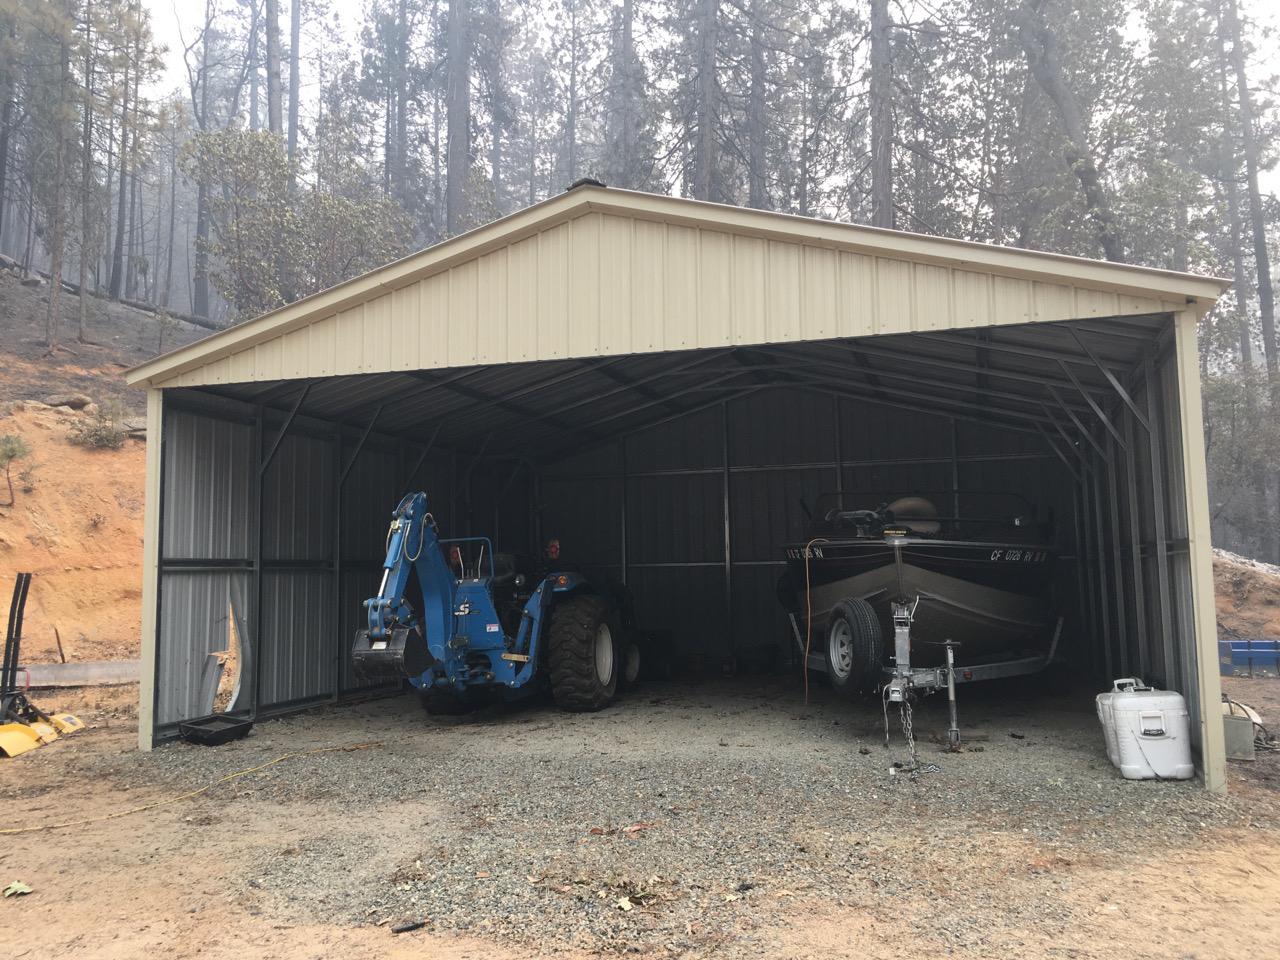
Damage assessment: no_damage